History of Protestantism

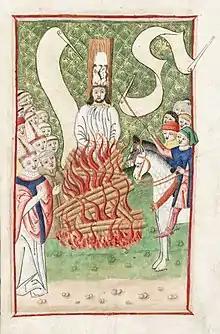
Execution of Jan Hus at the Council of Constance in 1415. His death led to a radicalization of the Bohemian Reformation and to the Hussite Wars in the Crown of Bohemia.

In the 9th century Claudius of Turin foreshadowed many Protestant views, and had a fanatical zeal for iconoclasm. Claudius of Turin denied the power of the papacy, and the role of good works in salvation, thus believing in faith alone. Gottschalk of Orbais was another 9th century theologian, who taught double predestination and grace oriented views of salvation, mirroring the doctrine of faith alone. Gottschalk was defended by Ratramnus, who denied transubstantiation and whose writings influenced some reformers.